Wong Yuk-man

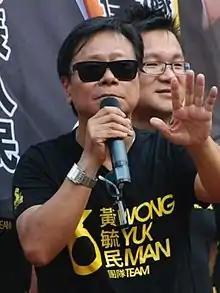
Wong at the 2012 LegCo Election, as a People Power Candidate

Wong was born on 1 October 1951 in British Hong Kong with family roots in Lufeng, Guangdong. Wong's father was a close friend of Heung Chin, a general of Nationalist Party of China and founder of the Sun Yee On, one of the leading triads in Hong Kong. He was under the patronage of the Heung family and was sent abroad to study in Taiwan. After he graduated from the Taiwan-affiliated Chu Hai College with a master's degree in history, Wong worked as a journalist and taught at Chu Hai College.